Tonawanda, New York

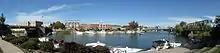
Gateway Harbor panorama

North Tonawanda and Tonawanda celebrate an annual Canal Fest of the Tonawandas, commemorating their historic location on the western end of the Erie Canal.